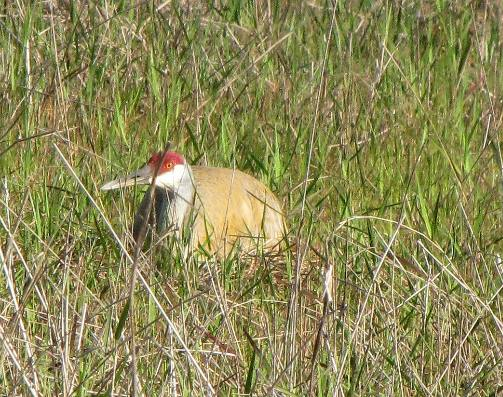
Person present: No